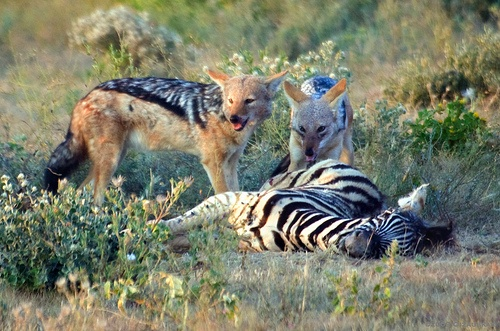
Two foxes stand next to a dead zebra in the grass.
A couple of hyenas standing over a dying zebra.
Two hyenas eating a downed zebra in the wild.
Two wild animals have taken down a zebra.
Two young animals feasting on a dead zebra in the wild